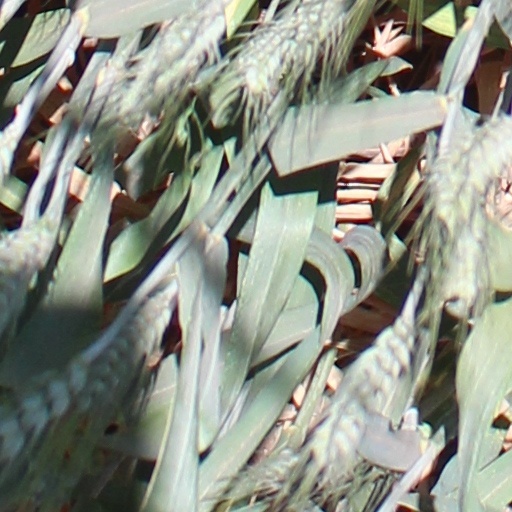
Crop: wheat